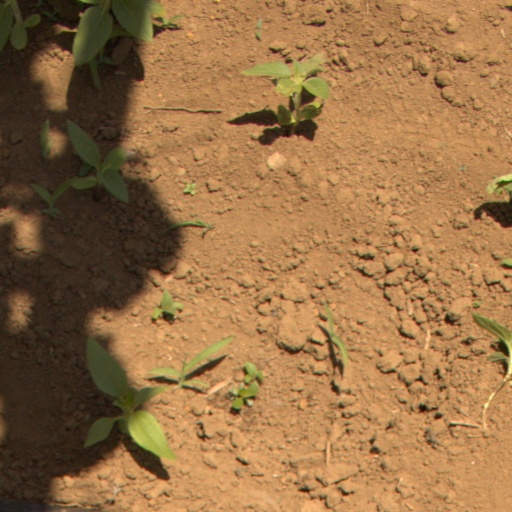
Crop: Jerusalem artichoke